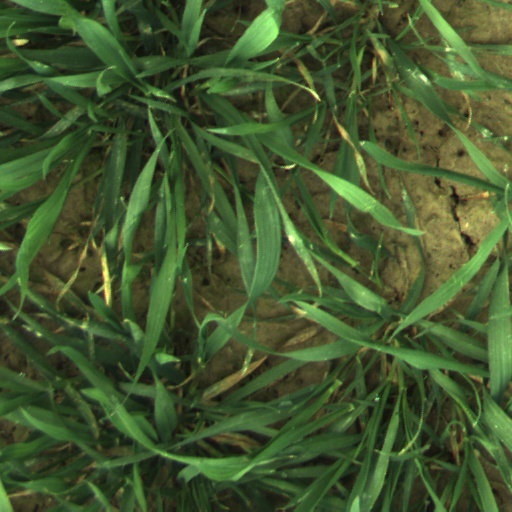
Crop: wheat